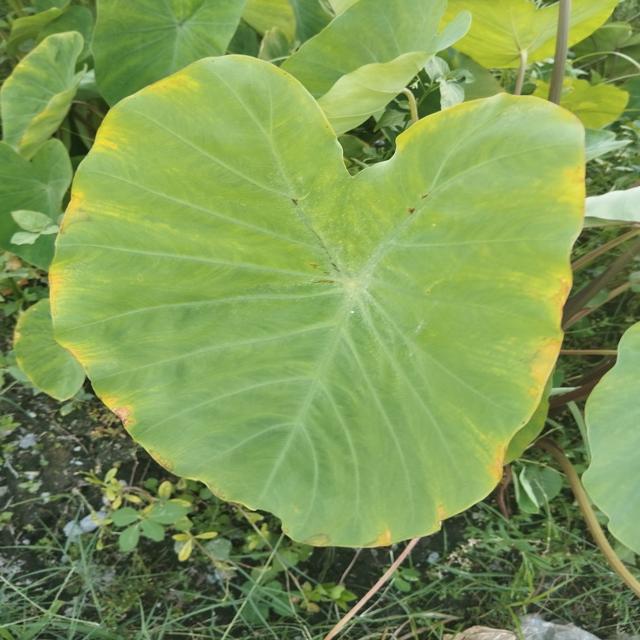
Label: Mid_Blight